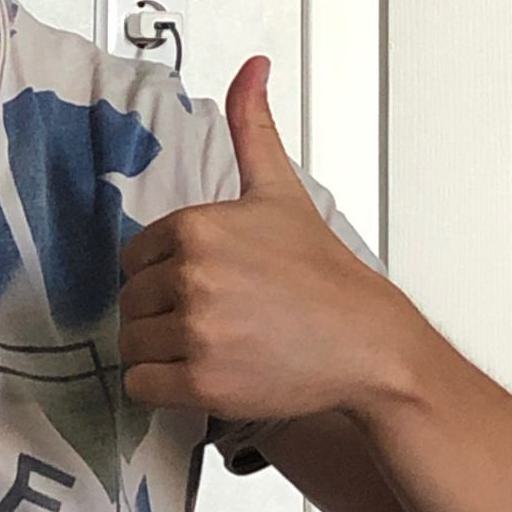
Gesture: like